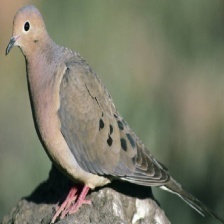
Species: MOURNING DOVE
Scientific name: ZENAIDA MACROURA